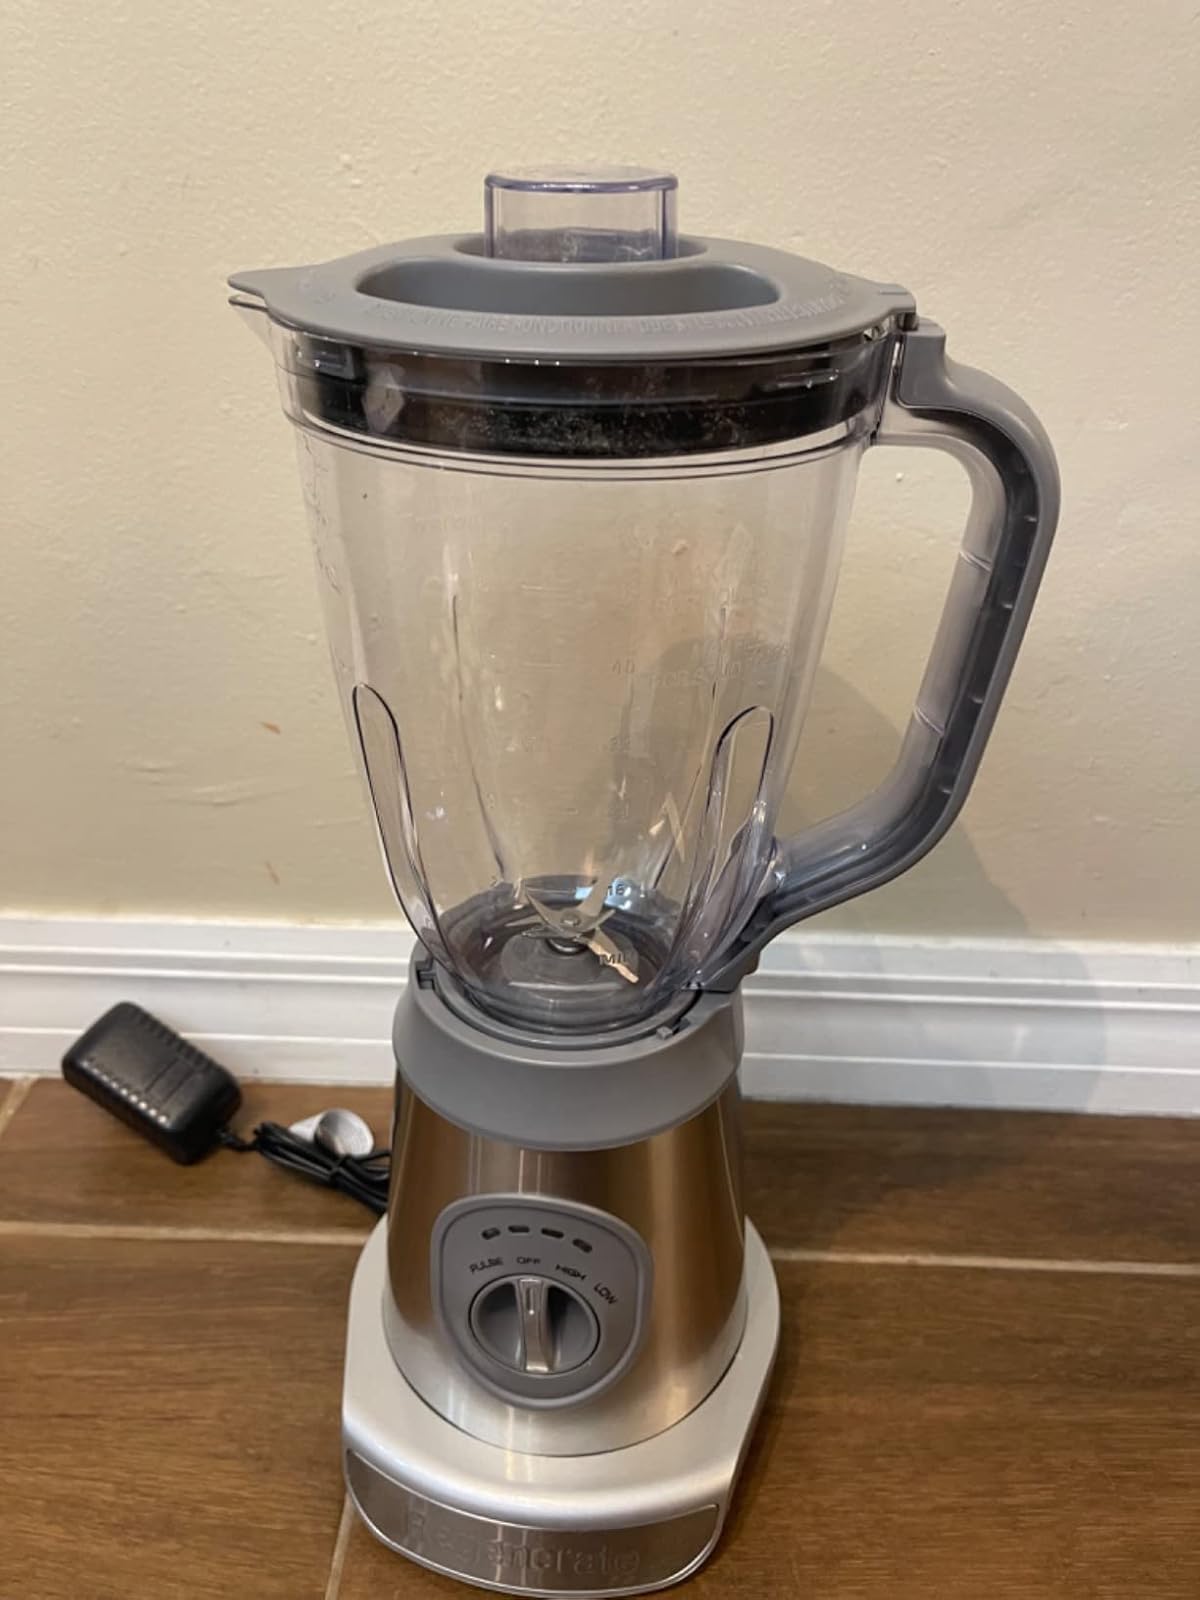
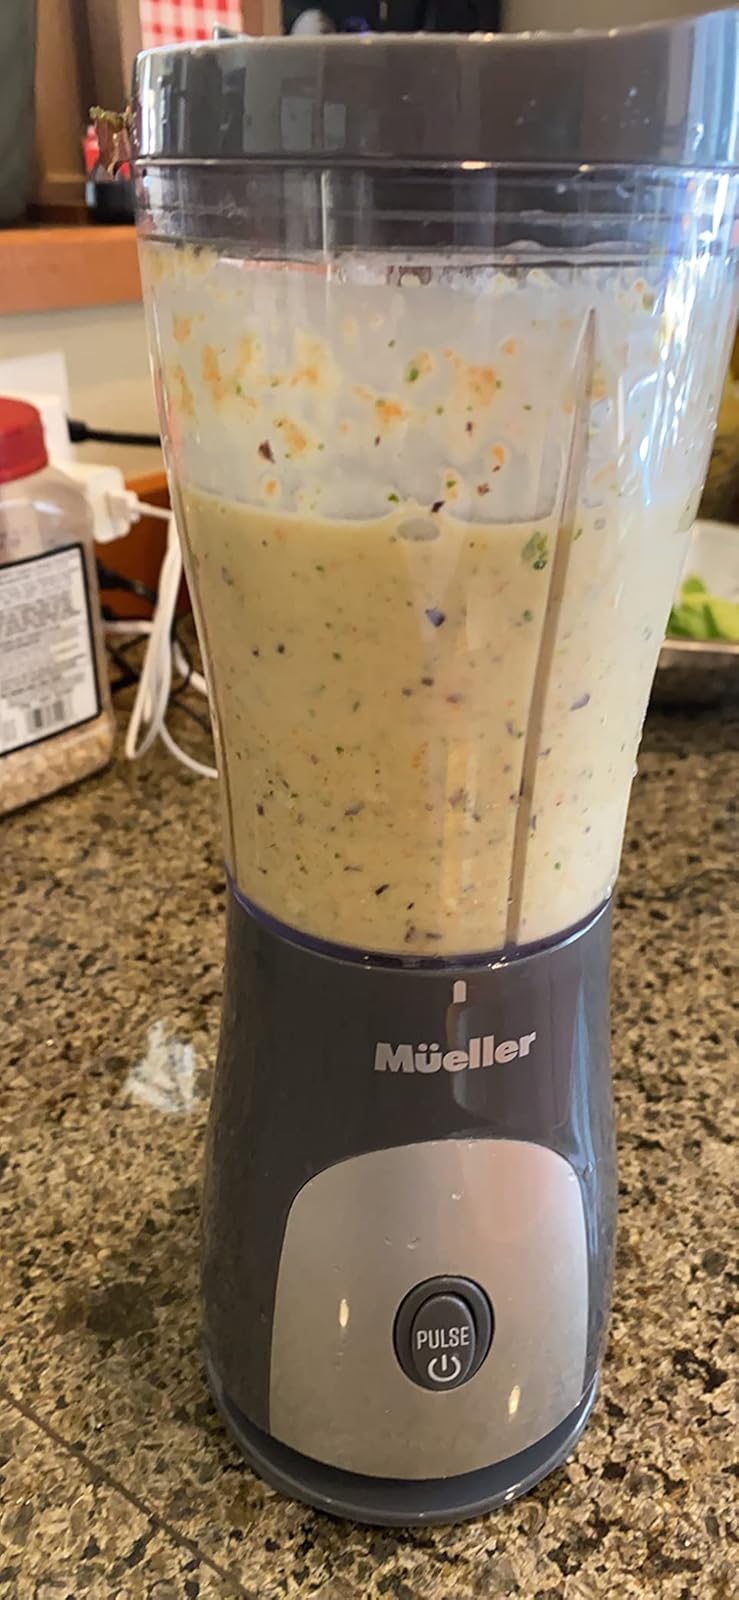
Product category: items_blender
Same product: no